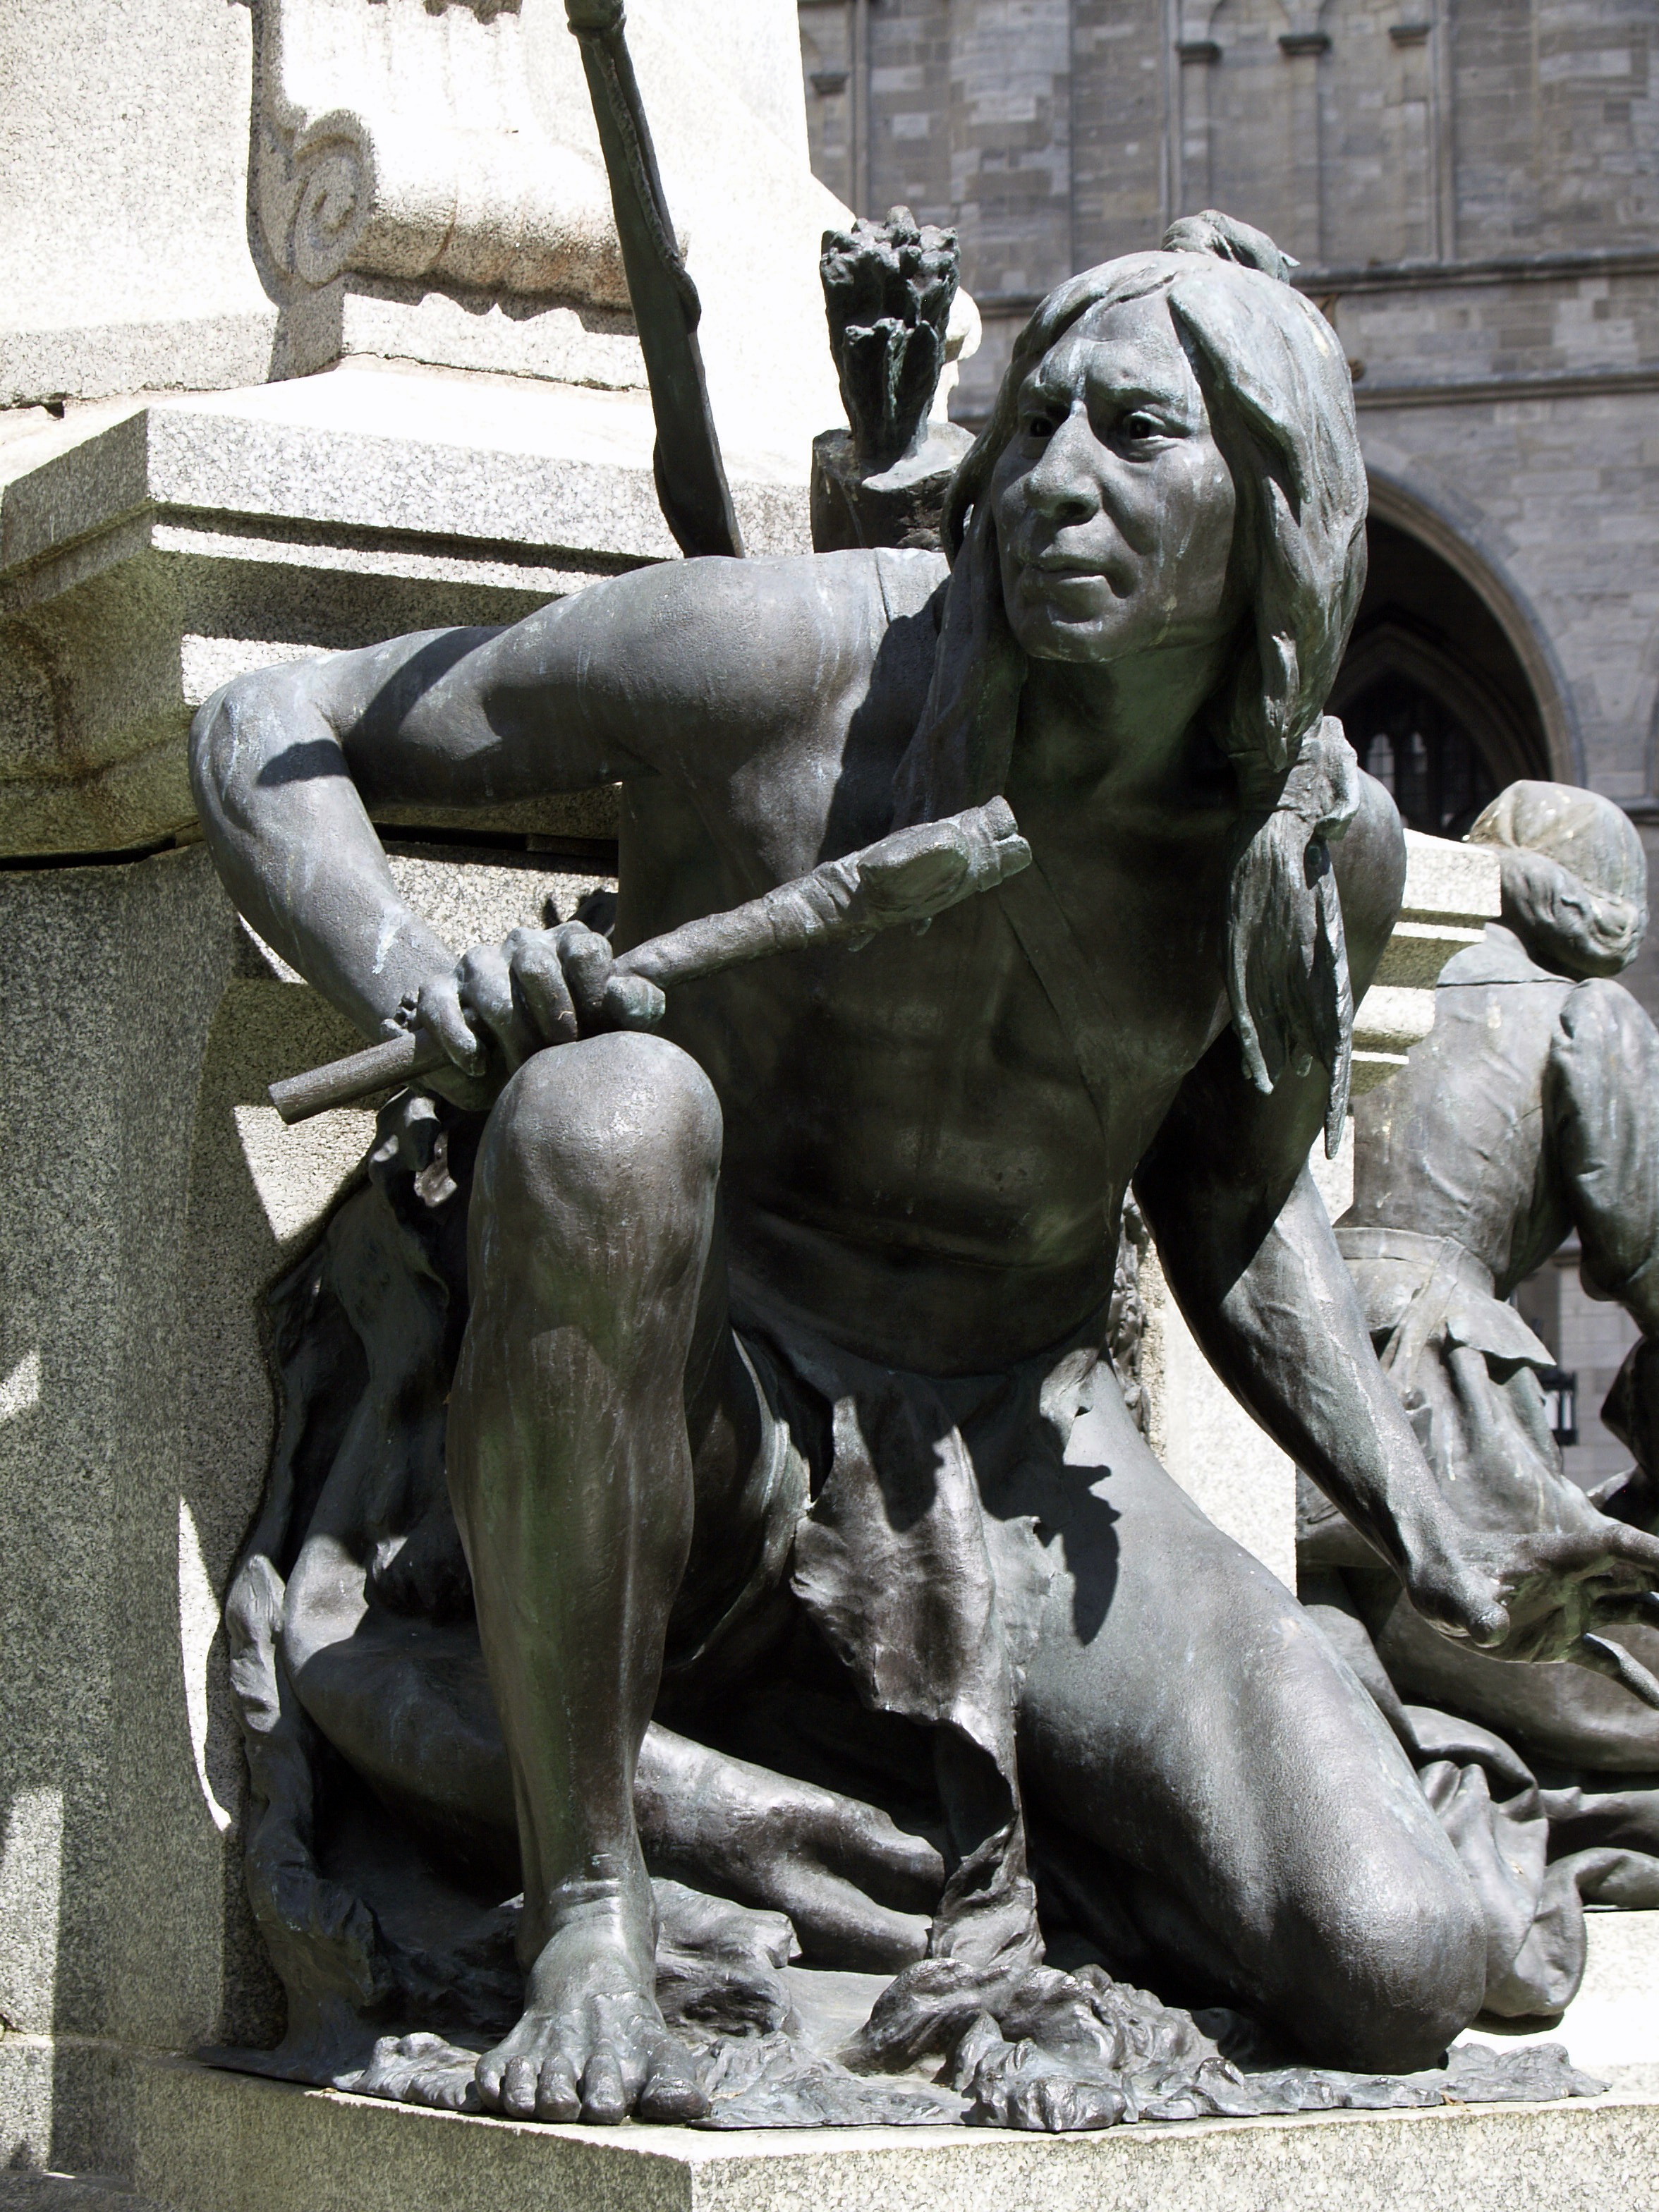
structure, old, stone, monument, tourist, statue, symbol, scenic, landmark, sightseeing, sculpture, memorial, art, american, heritage, historical, carving, icon, figures, indian, water feature, native american, ancient history